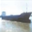
Label: ship